Ndani TV

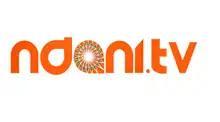
The old NdaniTV logo (—2012—2023)

Ndani TV was established in 2012 by GTBank to offer both entertainment and informative content in order to attract a youthful customer base. It was the first online video content vehicle launched by a Nigerian bank and has grown into a media company. Since its launch, Ndani TV gained traction with productions such as Frank Donga's "The Interview", "Skinny Girl in Transit" and the "Ndani TGIF show".